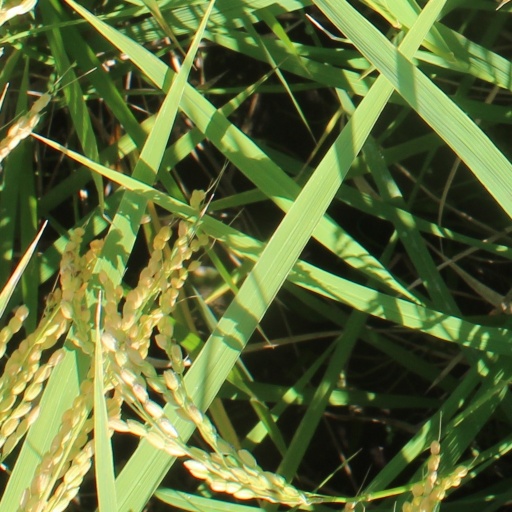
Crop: rice